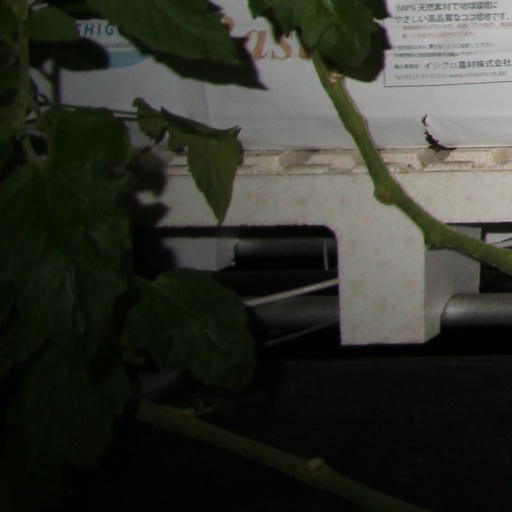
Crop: tomato